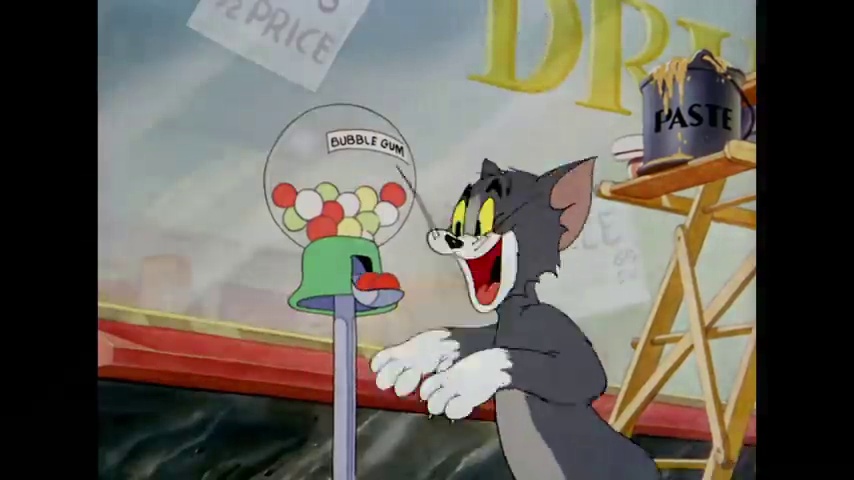
Portrait style: Cartoon Portrait